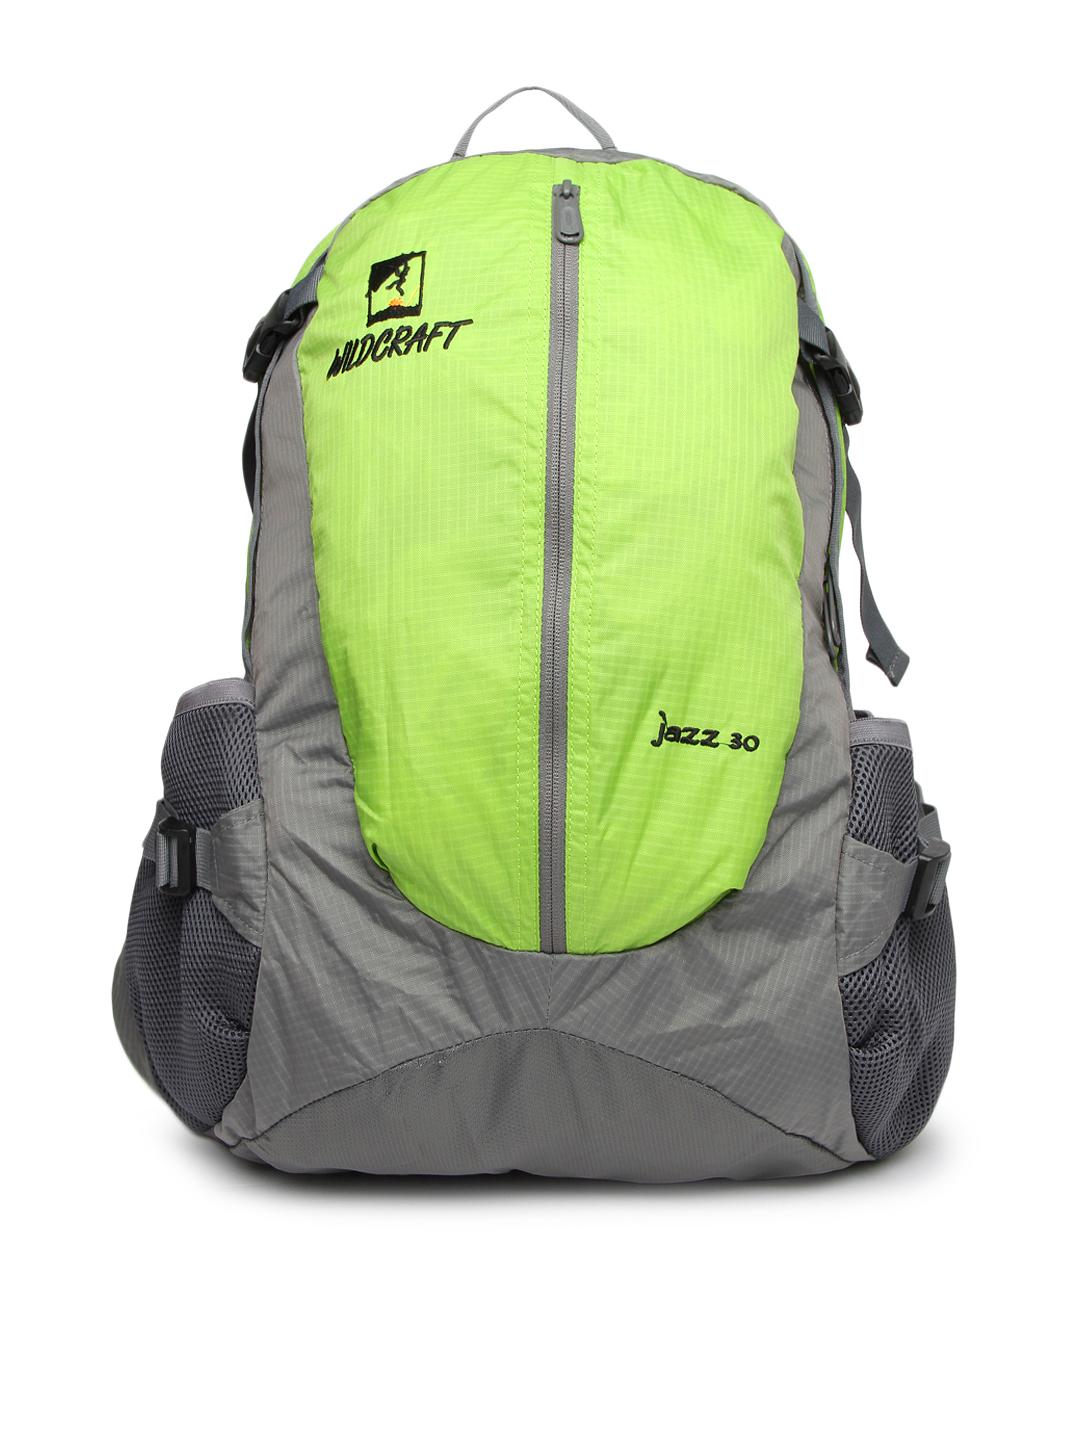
Wildcraft Unisex Green & Grey Backpack
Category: Accessories / Bags / Backpacks
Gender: Unisex
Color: Green
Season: Winter 2015
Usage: Casual